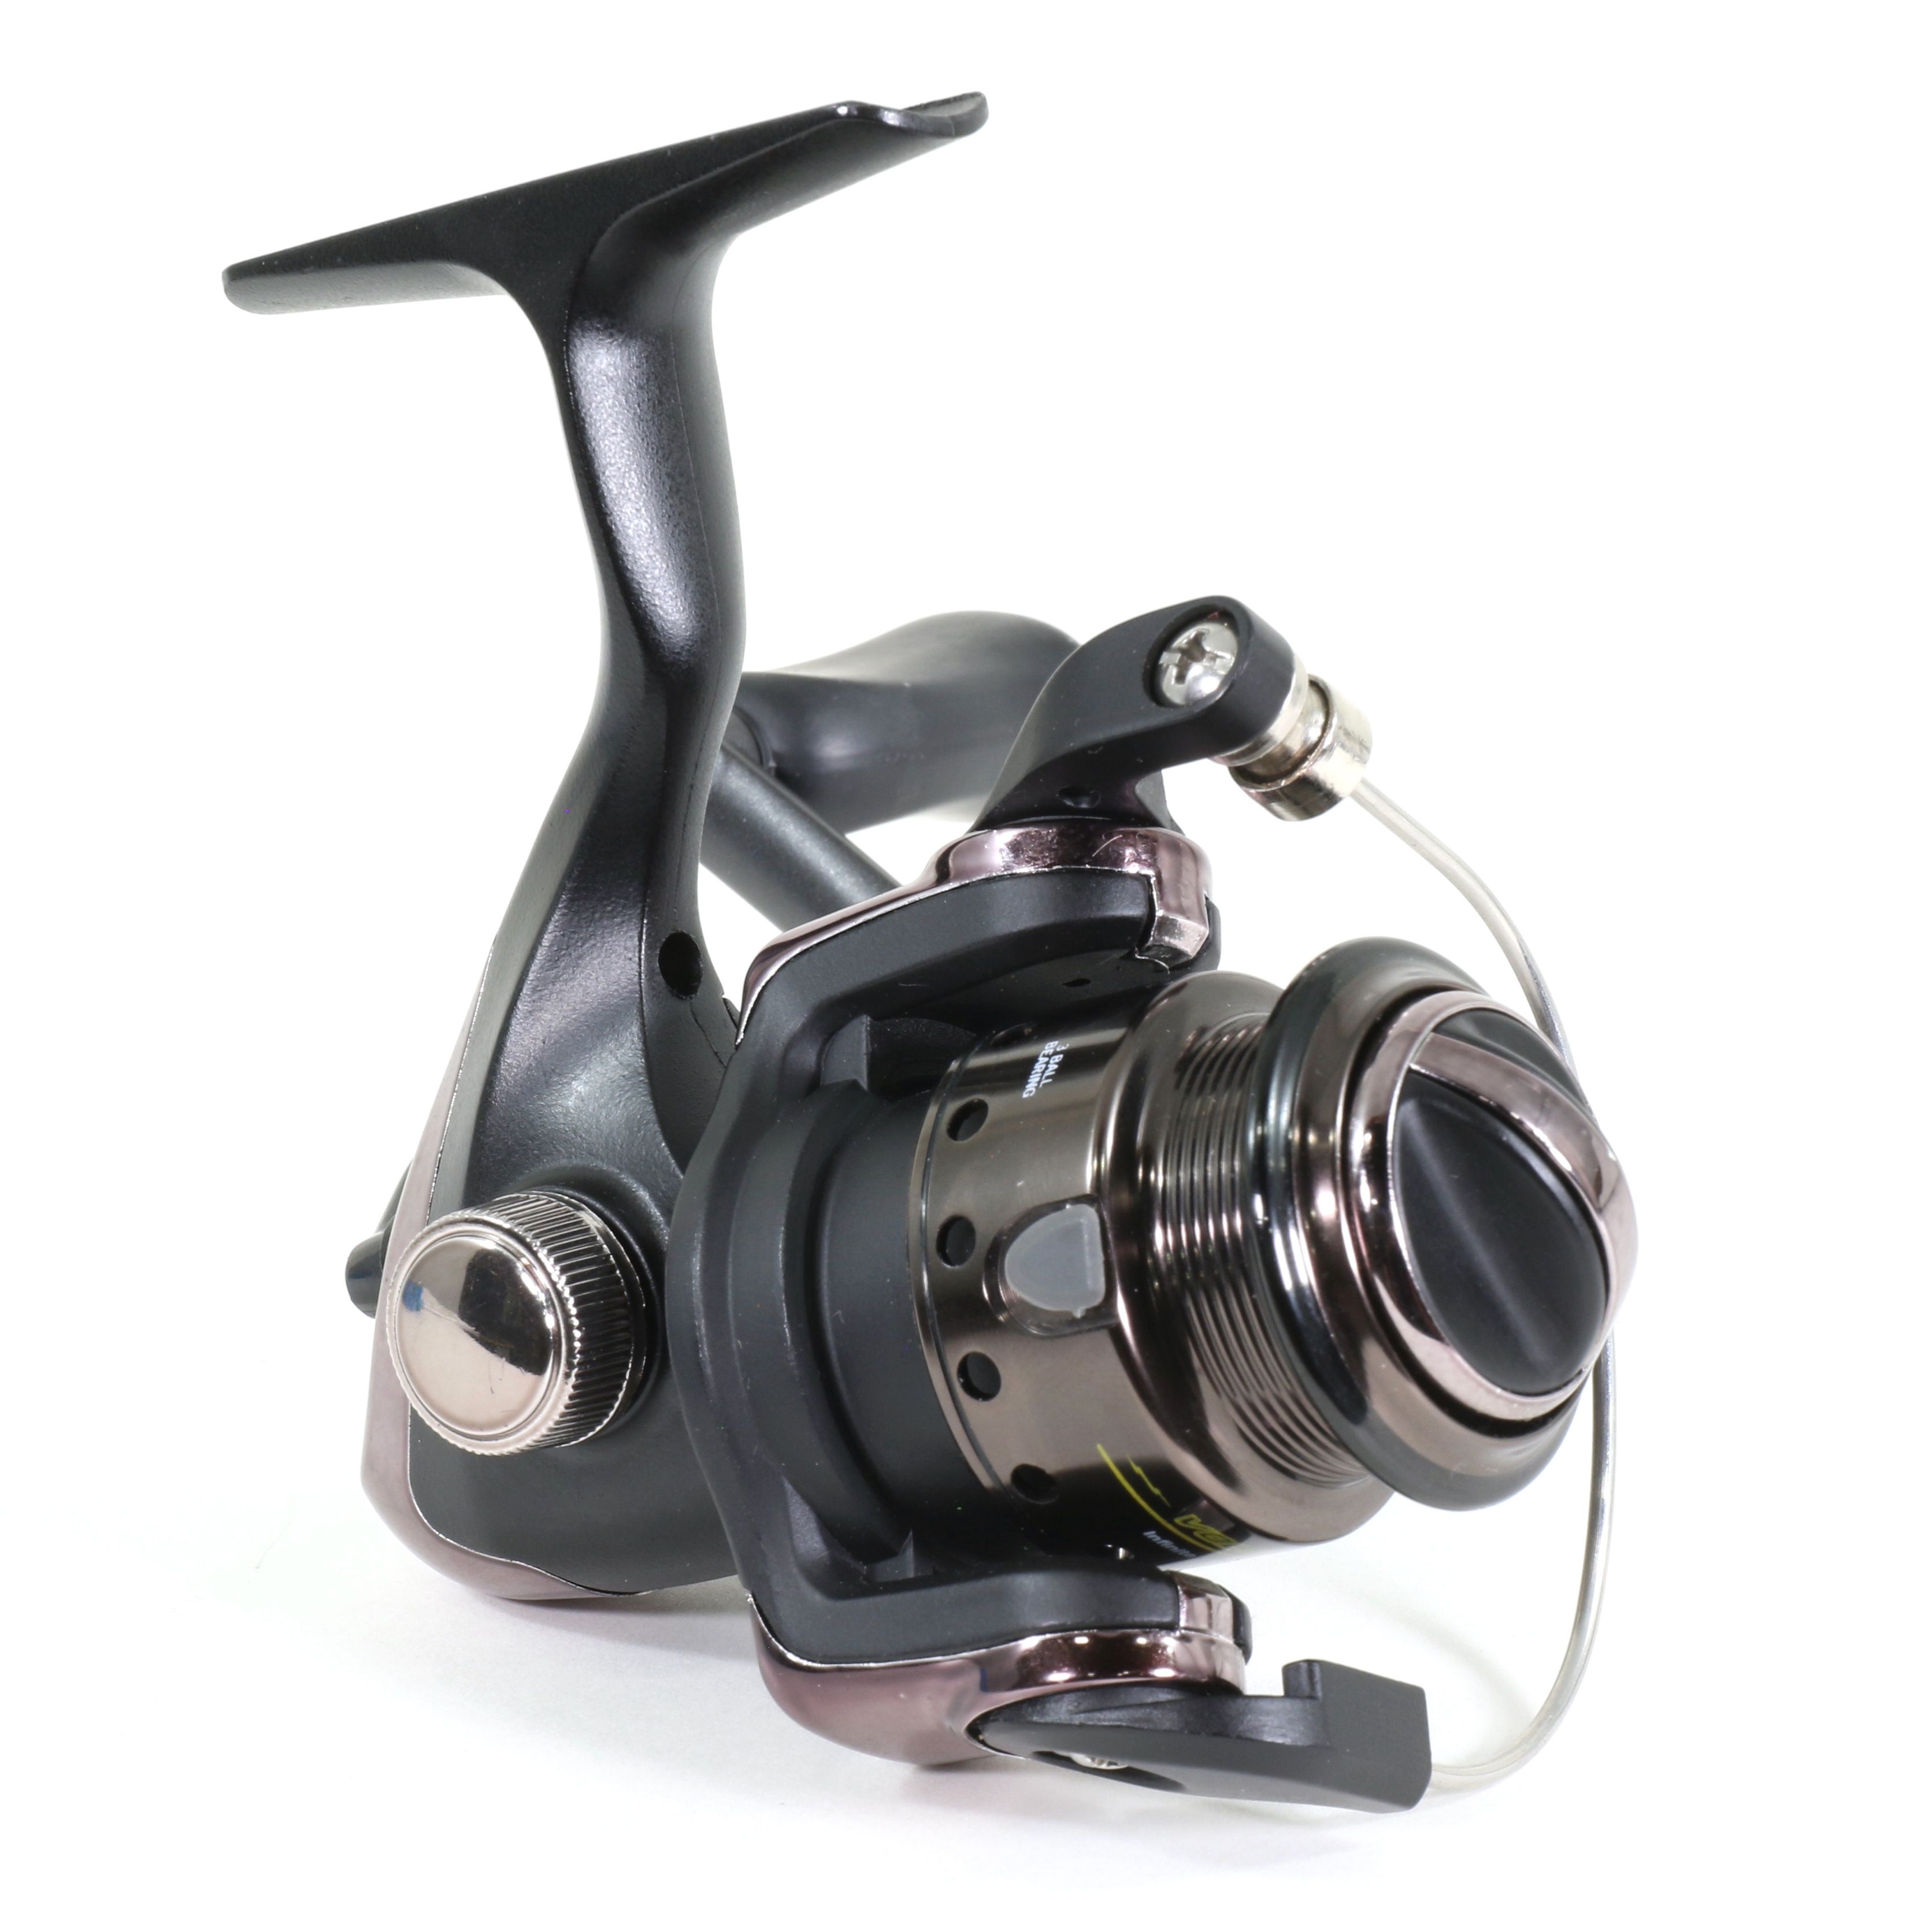
Clam 16625 Voltage Reel - Black
The Voltage Reel will light up your ice angling this season. The Voltage is composed of lightweight and strong components, resulting in a powerful yet smooth reel that comfortable to use and will help anglers catch that next limit or trophy! Composite body with aluminum spool.
Brand: Clam
Category: Sporting Goods > Outdoor Recreation > Fishing > Fishing Reels > Centerpin Fishing Reels